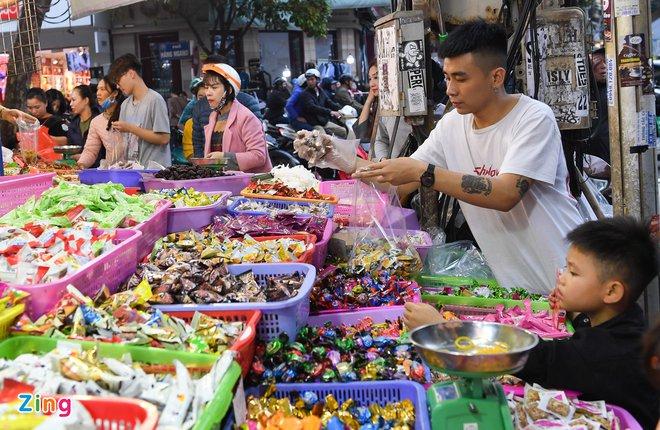
chủ quầy hàng bán kẹo mặc áo màu trắng